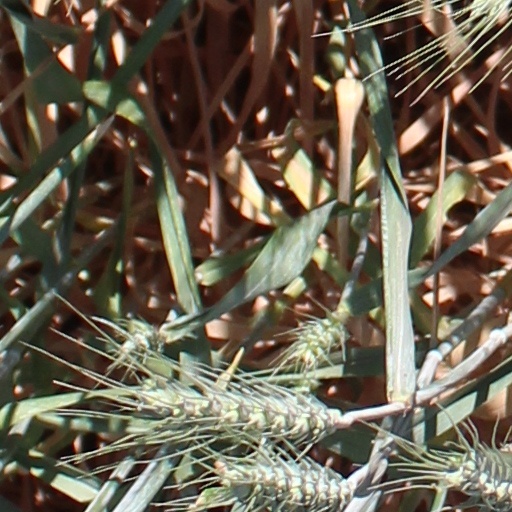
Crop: wheat